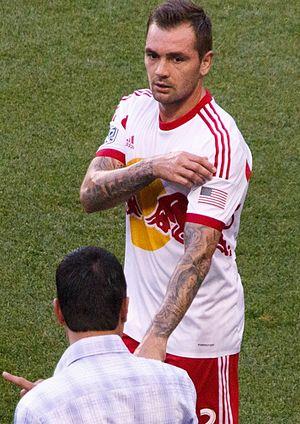
Jonathan Steele, dit Jonny Steele, est un footballeur international nord-irlandais, né le 7 février 1986 à Larne. Il évolue au poste de milieu de terrain avec Miami FC.